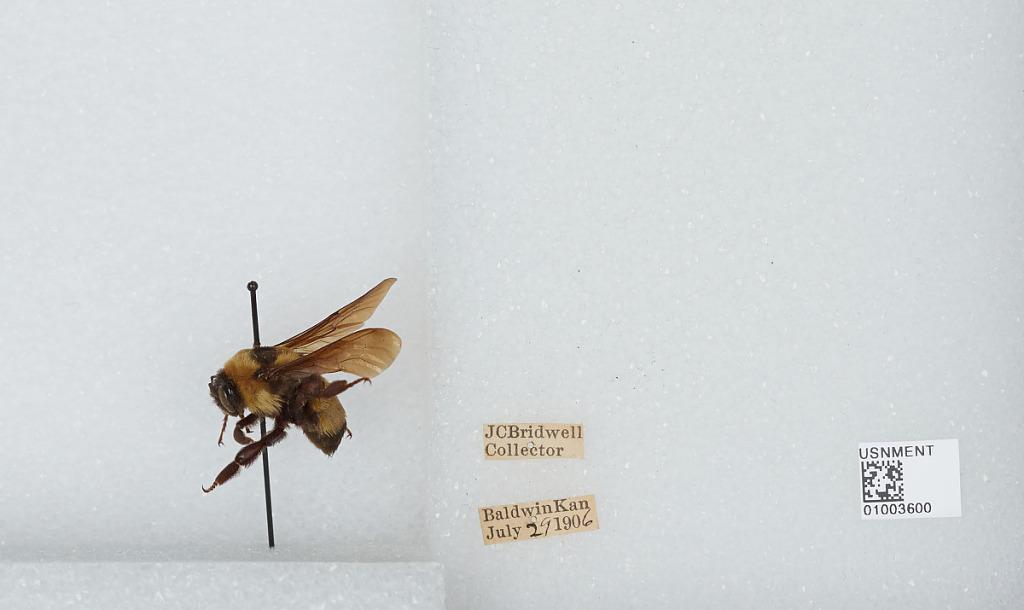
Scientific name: Bombus (Fraternobombus) fraternus (Smith)
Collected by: J. Bridwell
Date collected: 1906-7-29
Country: United States
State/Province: Kansas
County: Douglas
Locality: Baldwin
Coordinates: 38.7775, -95.1875